Toilet god

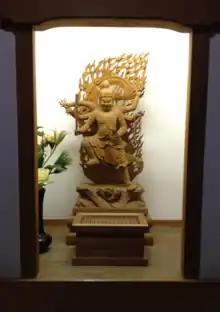
Ususama-myoo, one of the Five Wisdom Kings of Buddhism, enshrined near the restroom at Sojiji Temple in Kawasaki, Japan

In Japan, belief in the toilet god or "kawaya kami", most often depicted in the form of "Ususama-myō-ō" (烏枢沙摩明王), served a dual purpose. Most bodily wastes were collected and used as fertilizers, ensuring a higher overall level of sanitation than in other countries where wastes were stored in cesspits or otherwise disposed of. Toilets were often dark and unpleasant places where the user was at some risk of falling in and drowning. The protection of the toilet god was therefore sought to avoid such an unsanitary fate.